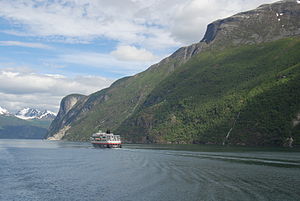
Sunnylvsfjorden
Hurtigrutebåden «Midtnatsol» på vej ud gennem Sunnylvsfjorden. Den vejløse gård Smoge på bjergsiden ovenfor. Olivinbrudet i Robbervika (midt i billedet)  Skrenakken (knolden ovenfor).
Hurtigrutebåden «Midtnatsol» på vej ud gennem Sunnylvsfjorden. Den vejløse gård Smoge på bjergsiden ovenfor. Olivinbrudet i Robbervika (midt i billedet) Skrenakken (knolden ovenfor).
Sunnylvsfjorden er en del af Storfjorden i Stranda og Norddal kommune på Sunnmøre i Møre og Romsdal fylke i Norge. Sunnylvsfjorden starter ved Uksneset hvor Storfjorden deler sig i to, og Sunnylvsfjorden går mod syd og Norddalsfjorden går østover til Tafjord. Sunnylvsfjorden går ind til bygden Hellesylt. Et par kilometer nord for Hellesylt deler fjorden sig, og Geirangerfjorden går østover, mens Sunnylvsfjorden fortsætter mod syd.